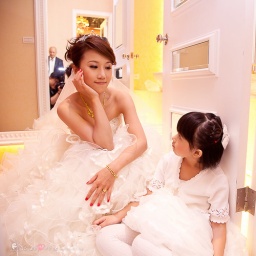
i &amp;amp; my flower girl in the dressing room